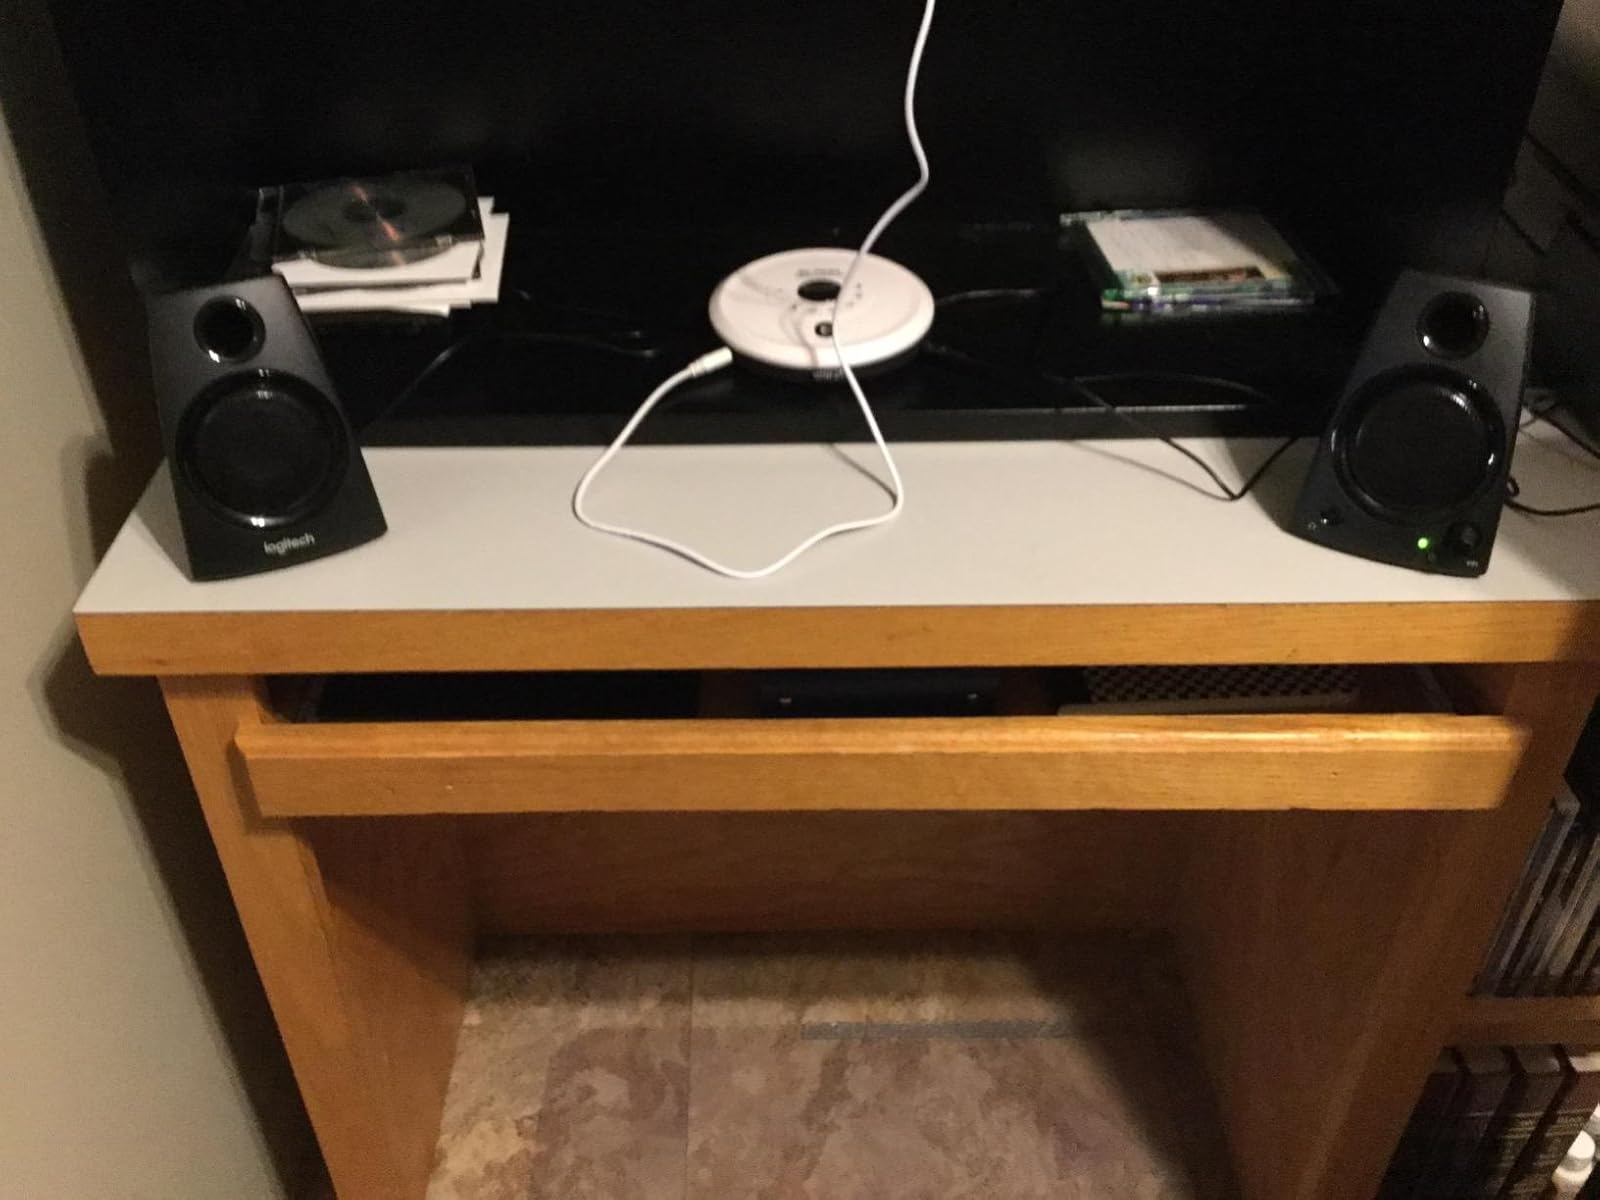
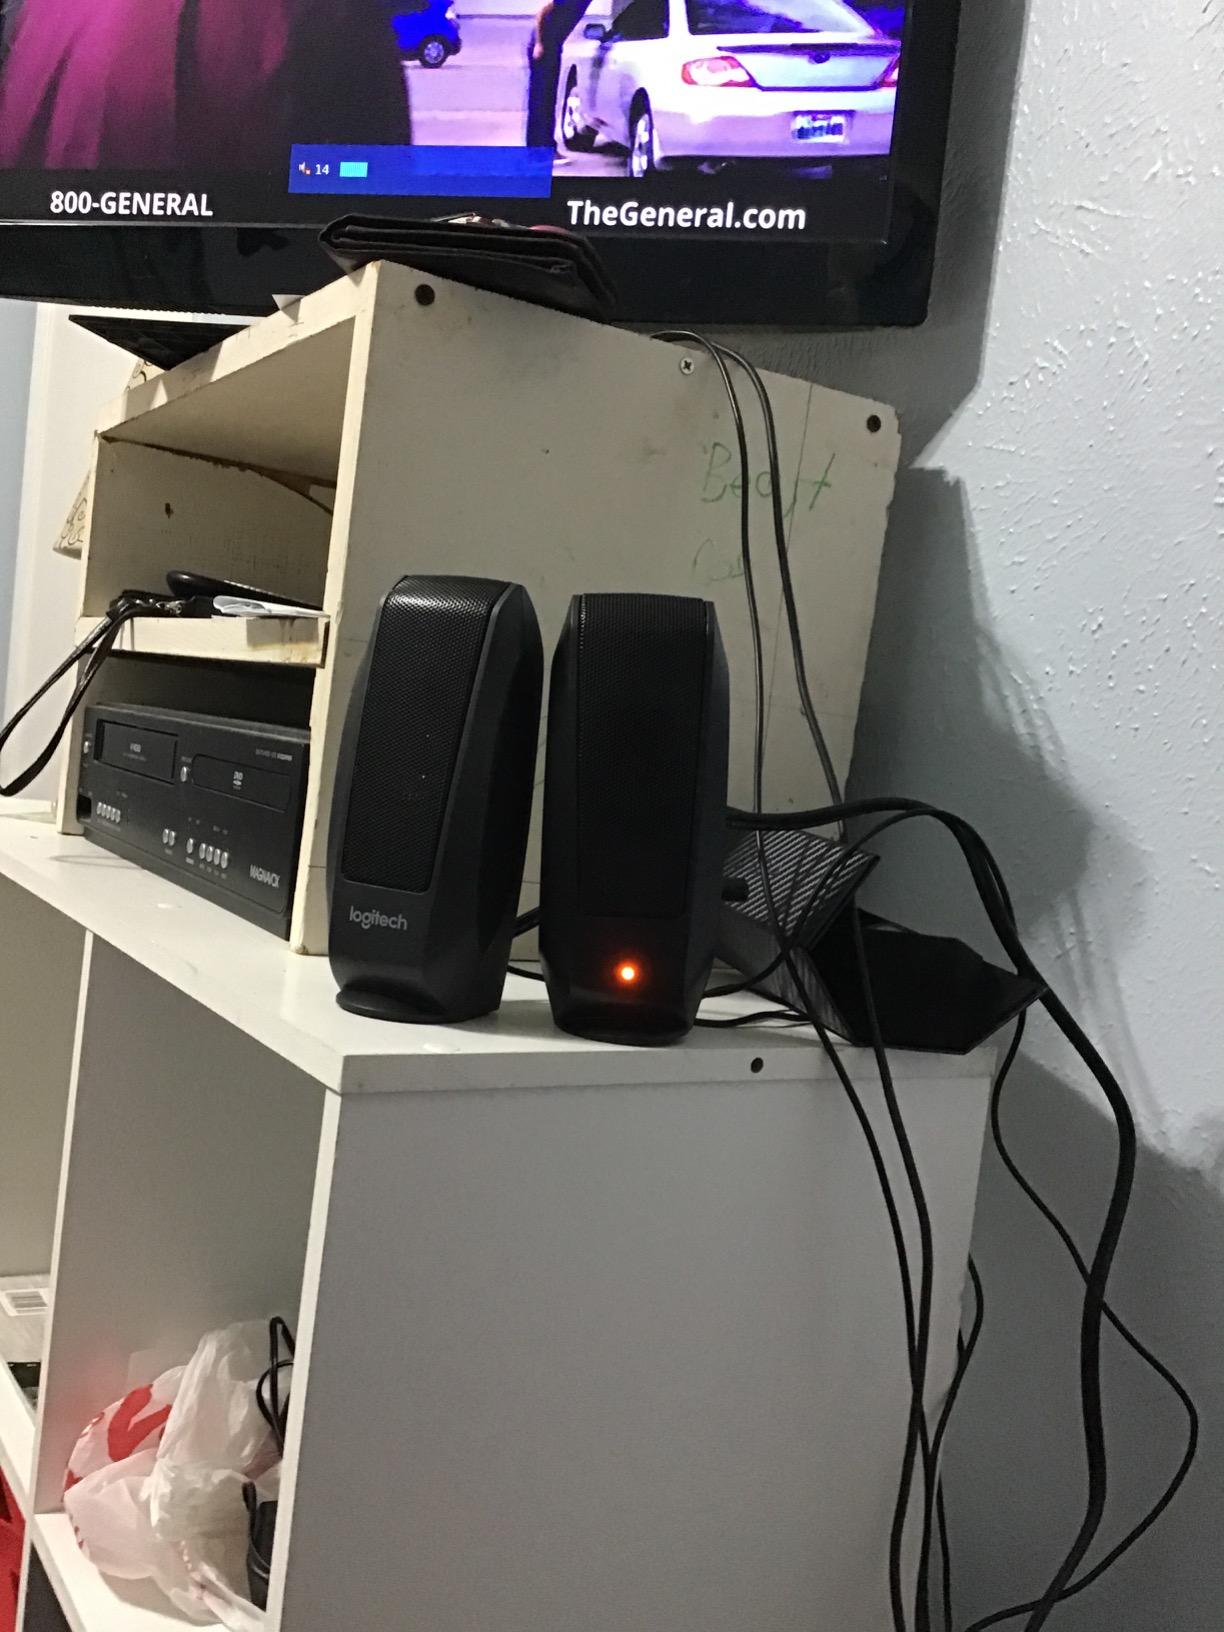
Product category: speaker
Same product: no